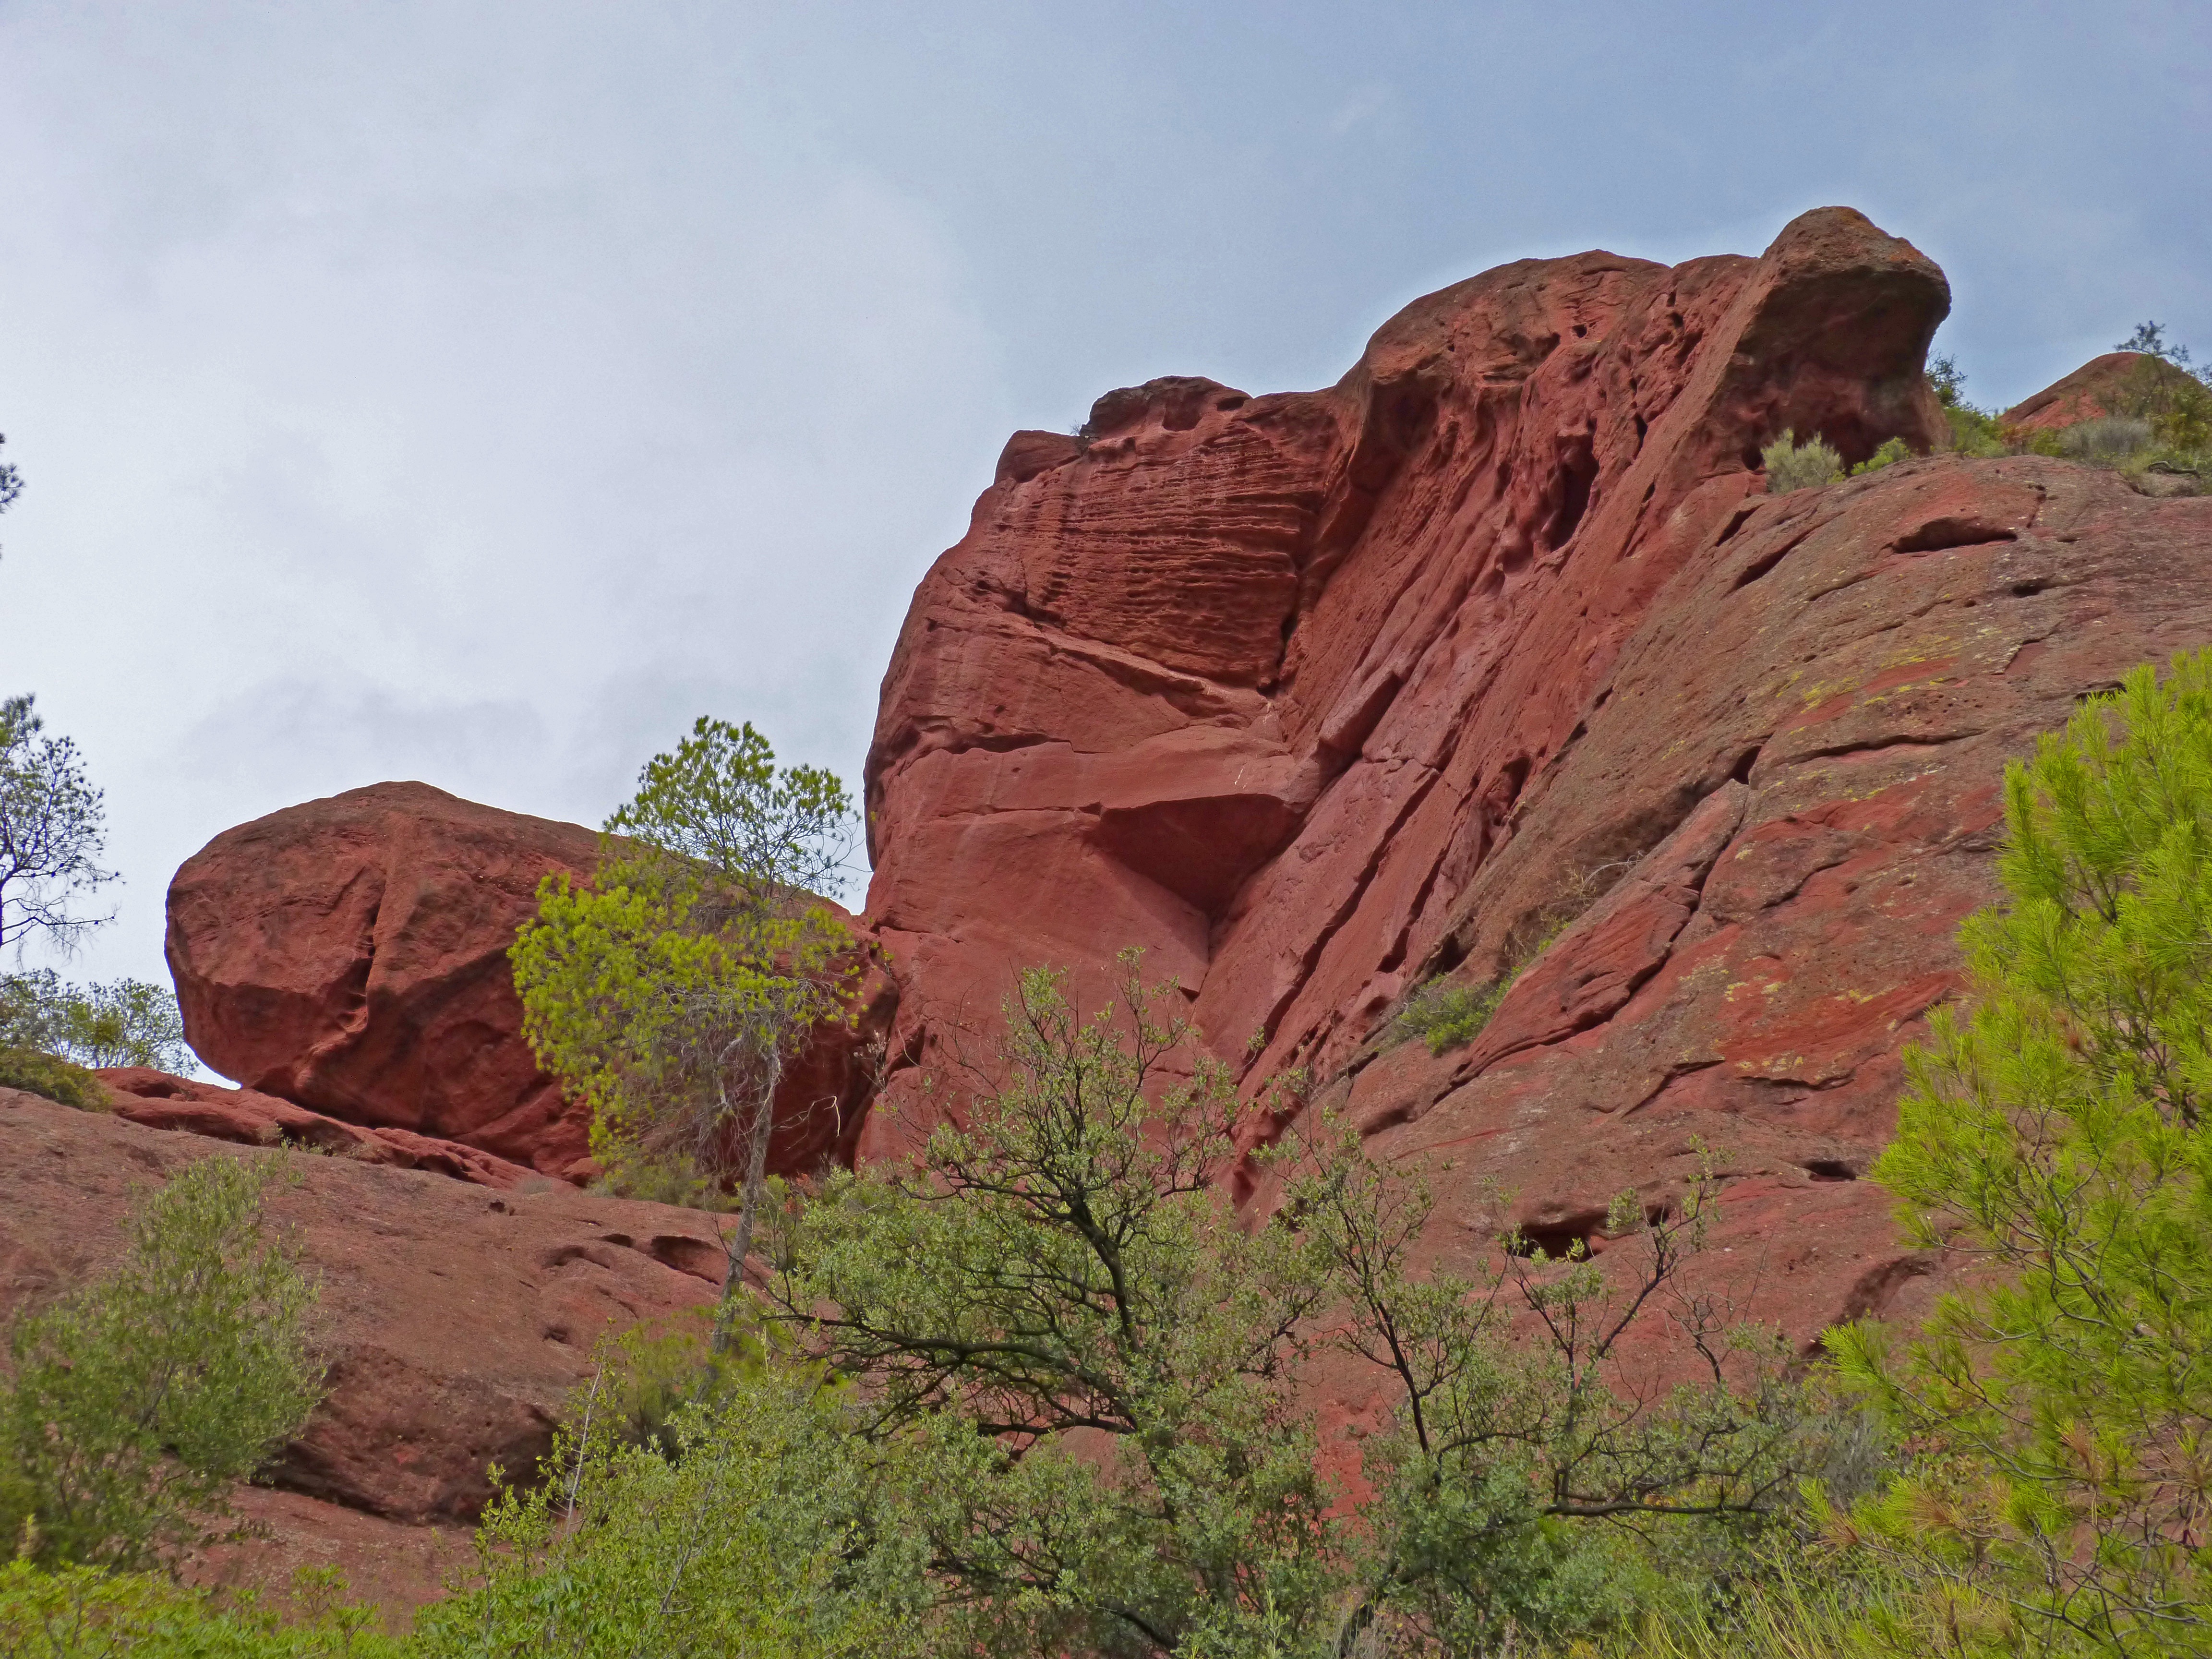
landscape, rock, wilderness, mountain, trail, texture, valley, formation, cliff, arch, park, soil, canyon, terrain, national park, ridge, geology, badlands, plateau, ecosystem, wadi, butte, landform, red rocks, montsant, red sandstone, priorat, geographical feature, mountainous landforms